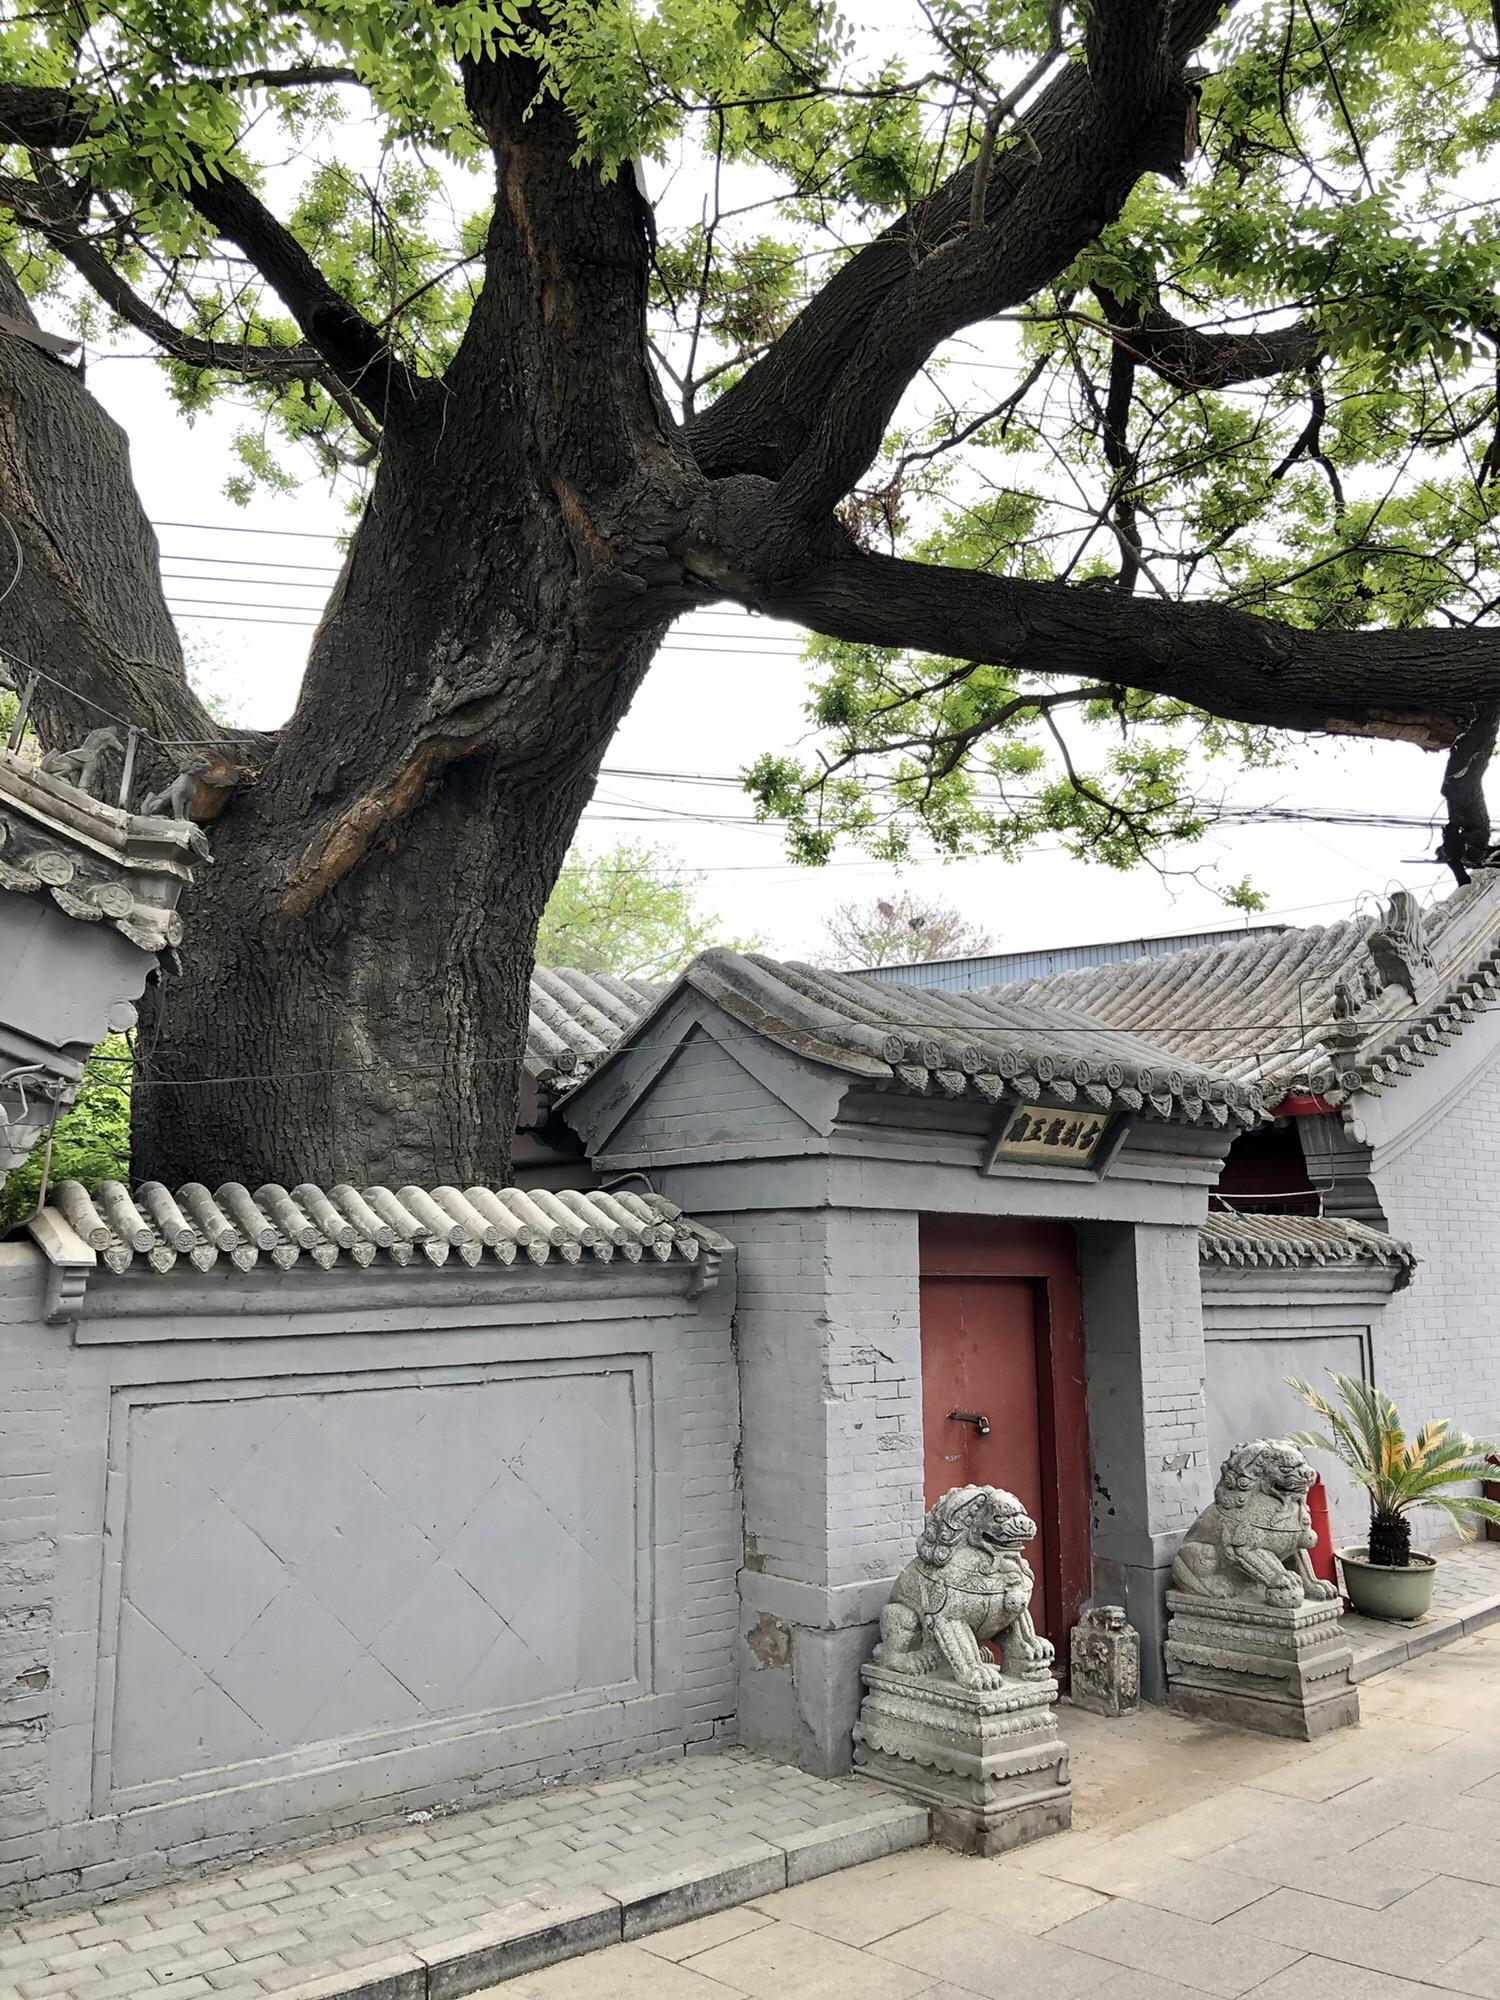
地标名称：古刹龙王庙
所在城市：北京市·门头沟区